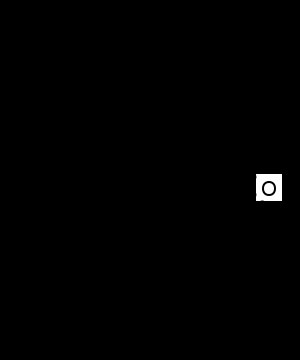
Spejl / Refleksion
Reflektionsvinkler
Et spejl dannes af en reflekterende overflade, som er tilstrækkeligt glat til, at den kan skabe et billede. Det bedst kendte eksempel er det flade spejl, som de fleste har derhjemme. I sådan et spejl vil et bundt af parallelle lysstråler skifte retning og dog blive ved med at være parallelle. Et billede, der er dannet af et fladt spejl, er et virtuelt billede med samme størrelse som originalen. Der findes også parabolske konkave spejle, hvor et bundt parallelle lysstråler kastes tilbage, så de krydser hinanden i spejlets fokus. Endelig er der konvekse spejle, hvor parallelle lysstråler kastes tilbage, så de spredes med et tilsyneladende skæringspunkt bag spejlet.